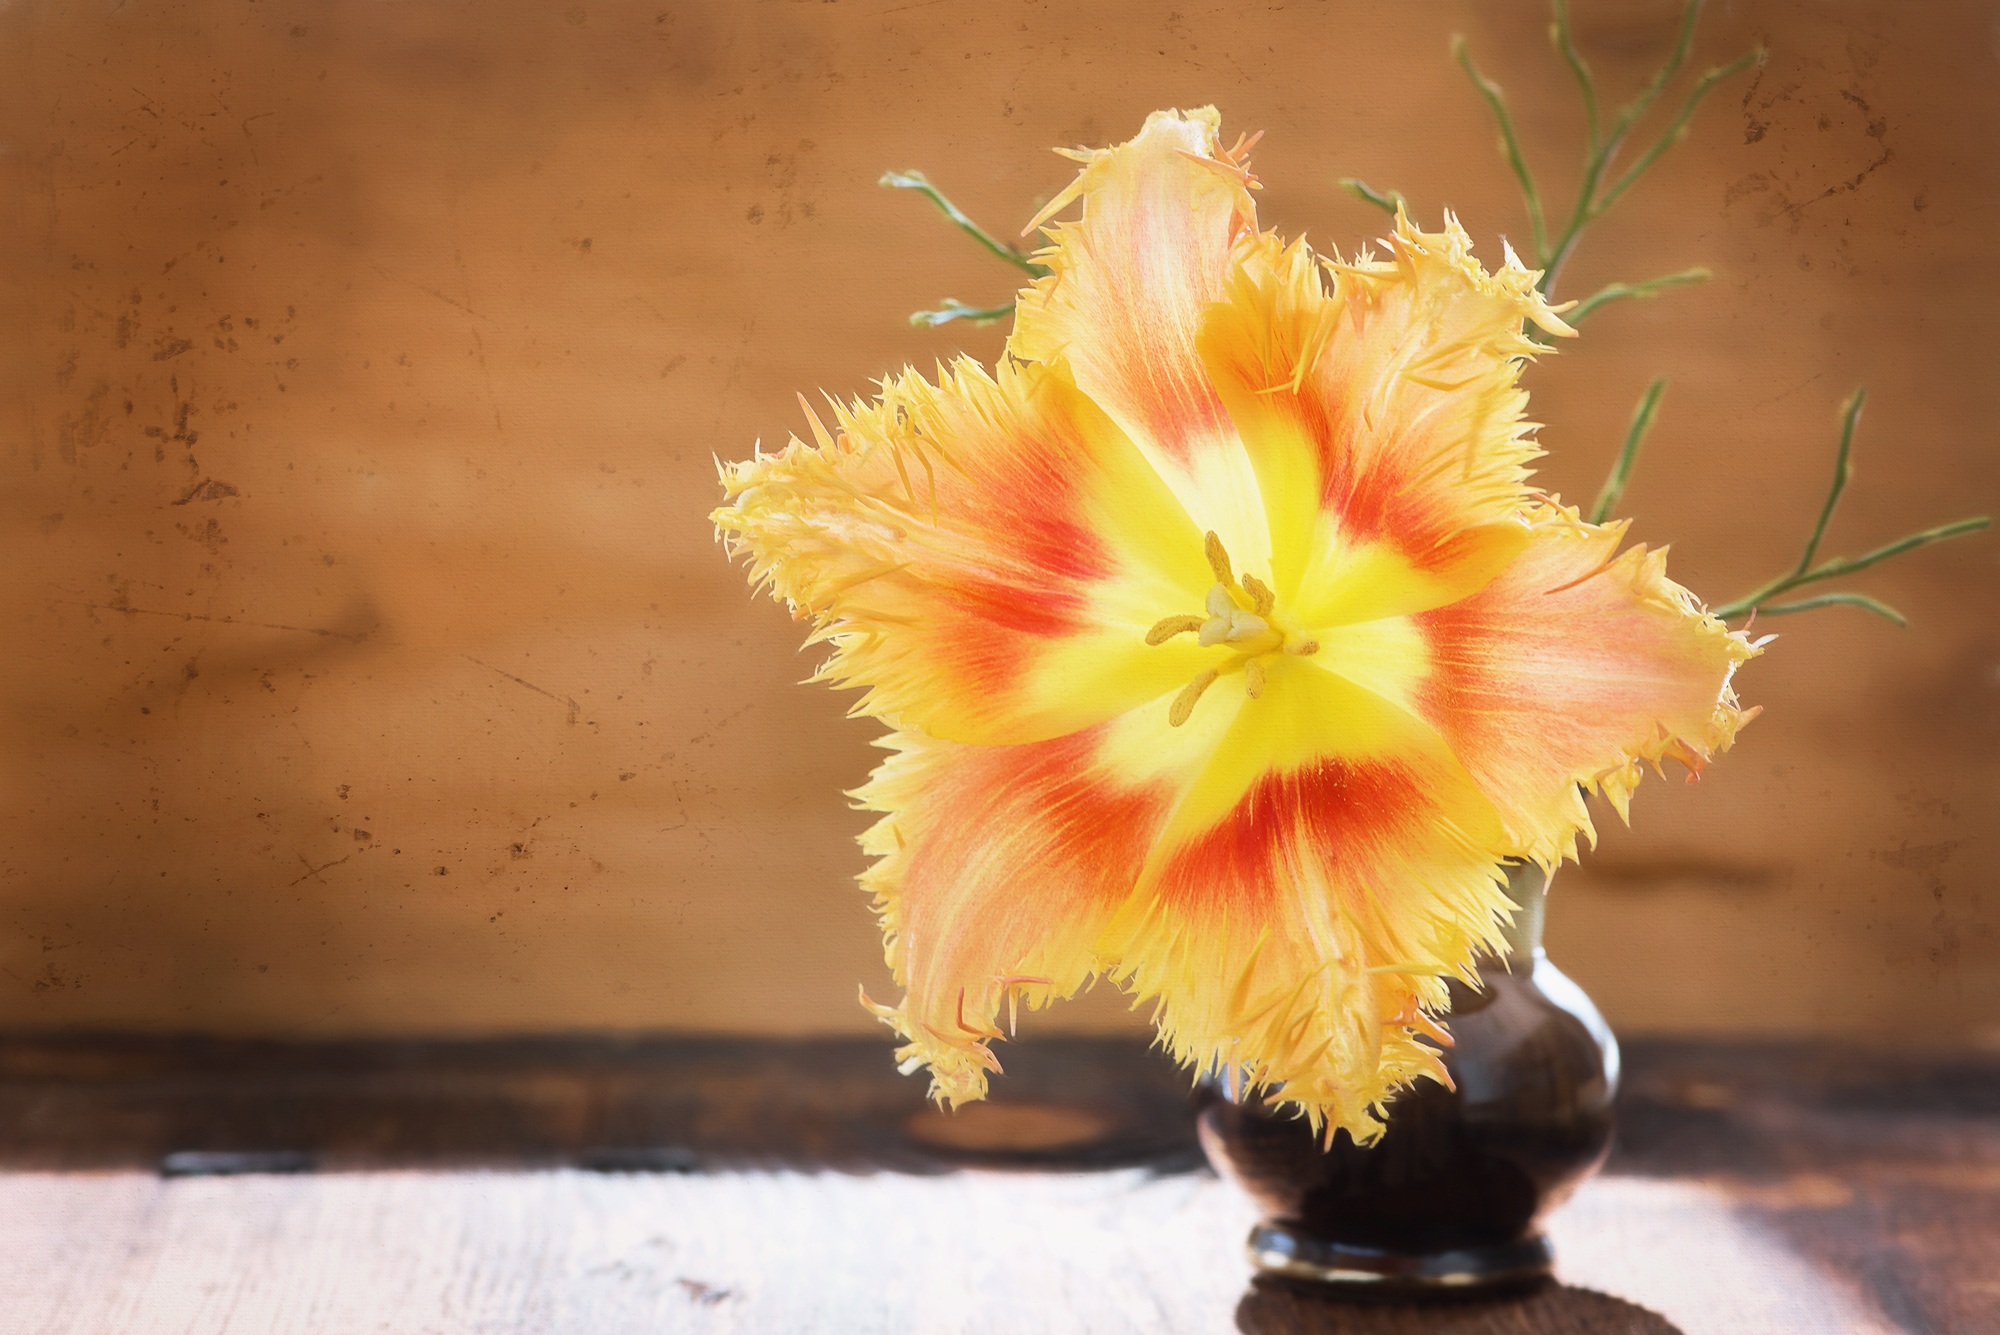
plant, flower, petal, tulip, orange, red, yellow, close, flowers, beautiful, spring flower, macro photography, flowering plant, schnittblume, land plant